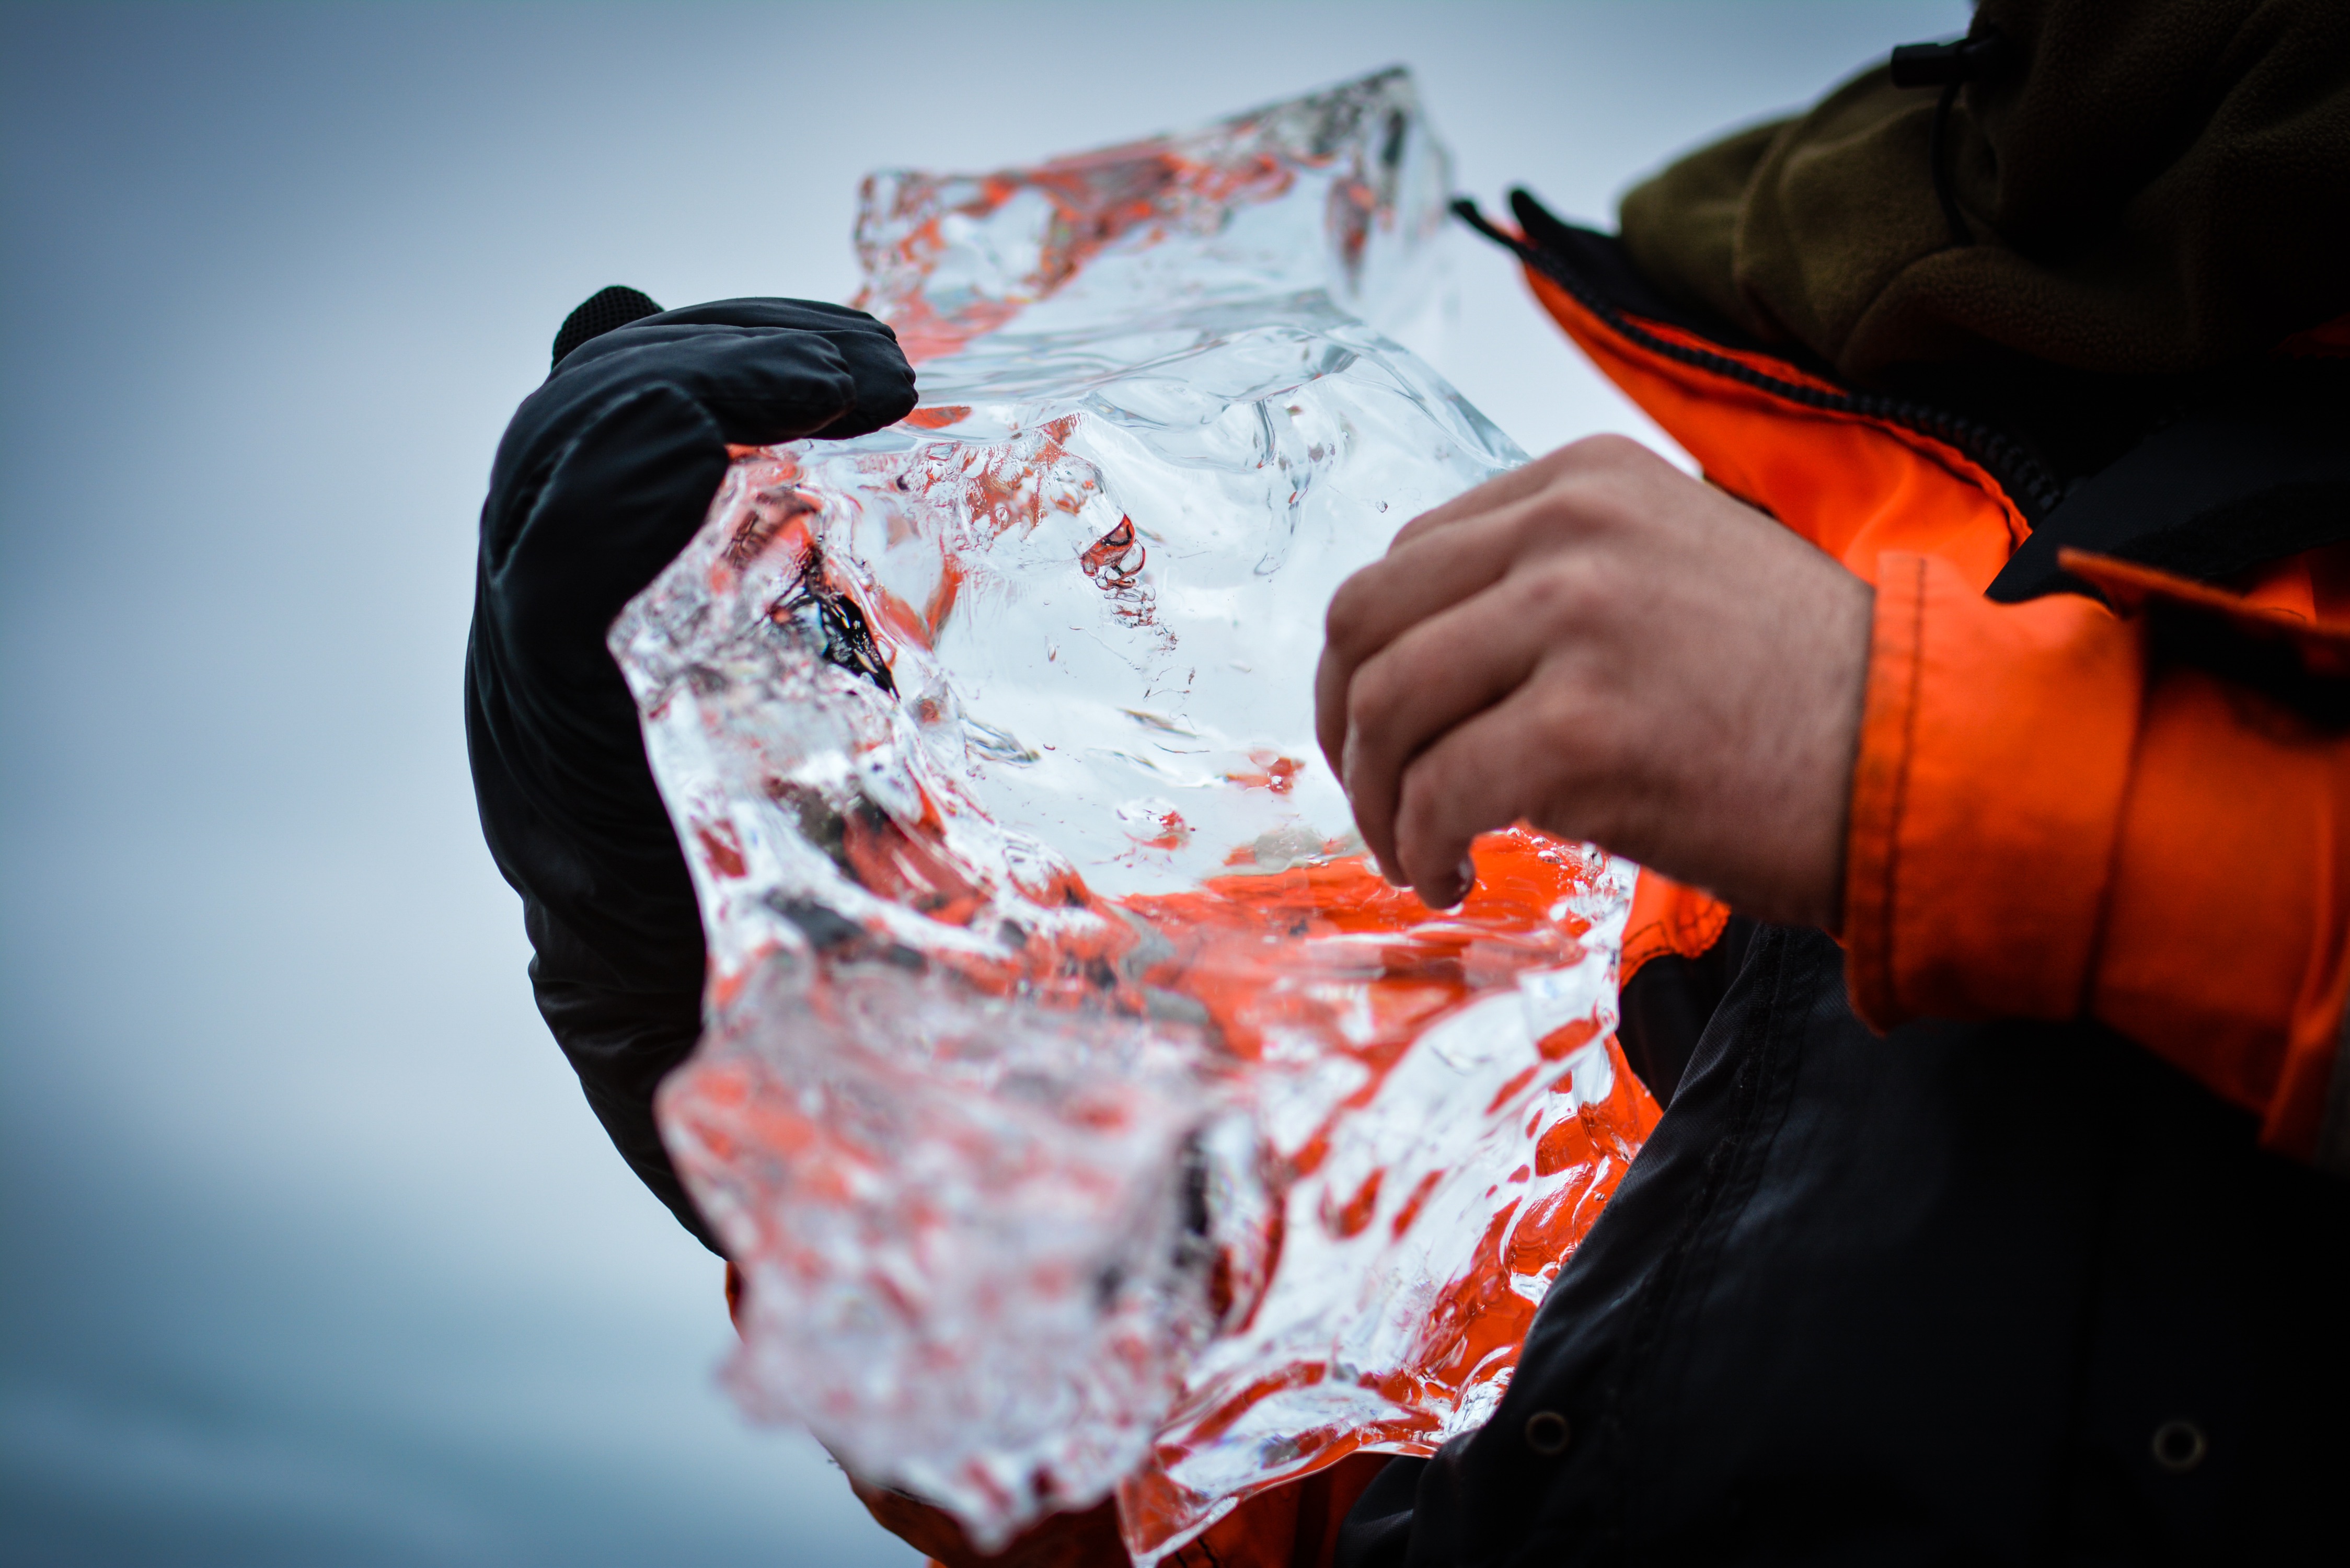
hand, person, ice, red, color, hold, holding